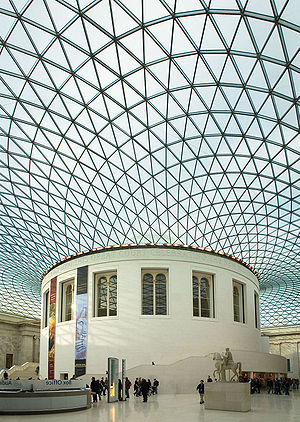
British Museum
Centrum af museet blev restaureret i 2000 med et glastag af Foster and Partners over det originale læseværelse.
British Museum i London er et af verdens største og vigtigste museer med samlinger om menneskets historie og kultur. Det blev stiftet i 1753 baseret på videnskabsmanden Sir Hans Sloanes samlinger. Museet åbnede den 15. januar 1759 i Montagu House i Bloomsbury, hvor den nuværende museumsbygning ligger.